The Regional Medical Center (Orangeburg, South Carolina)

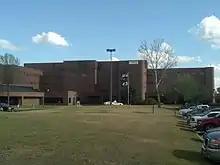
The Regional Medical Center of Orangeburg and Calhoun Counties in Orangeburg, South Carolina

The Regional Medical Center of Orangeburg & Calhoun Counties (or TRMC for short) is a 286-bed non-profit hospital in Orangeburg, South Carolina. It is owned and operated jointly by the counties of Orangeburg and Calhoun, governed by a 17-member board representing both counties. It is the only hospital for the two counties.